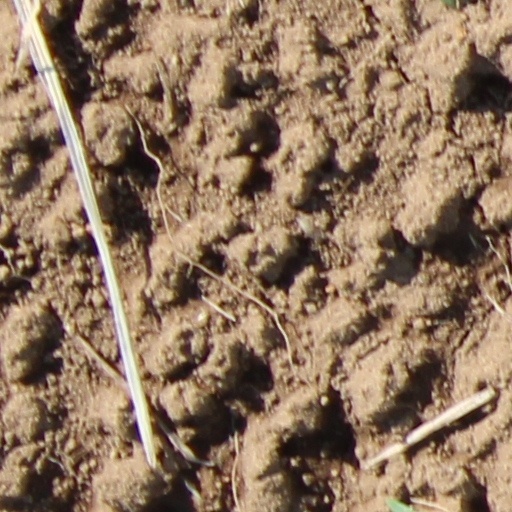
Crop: wheat